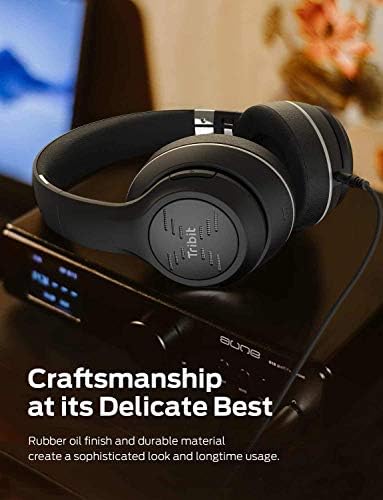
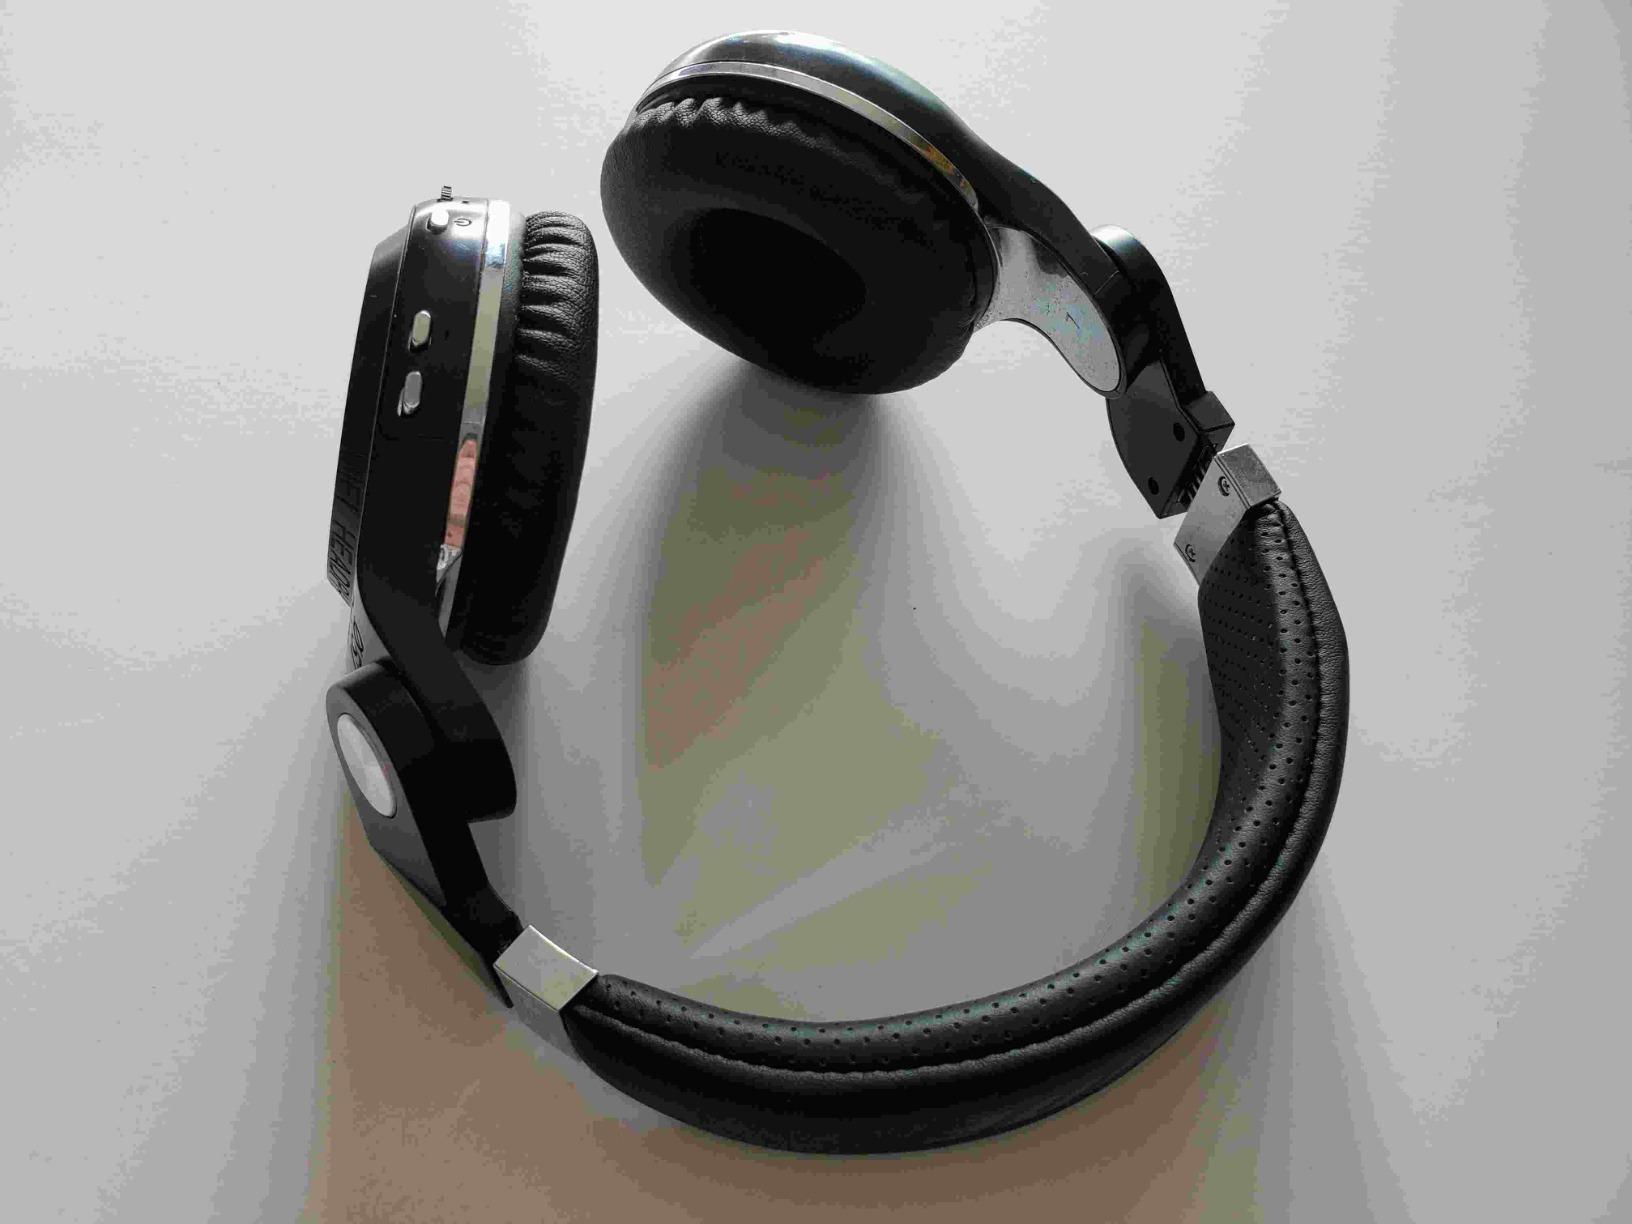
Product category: headphones
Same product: no